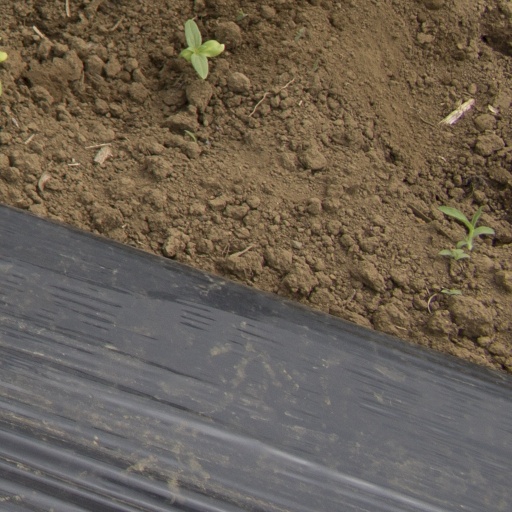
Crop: Jerusalem artichoke